Dobaaraa

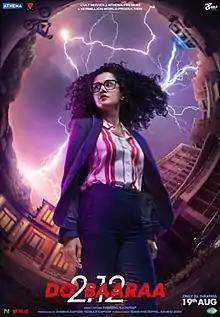
Theatrical release poster

Dobaaraa, also stylized as 2:12, is a Hindi-language science-fiction mystery thriller film directed by Anurag Kashyap. The film stars Taapsee Pannu, Pavail Gulati and Rahul Bhat.